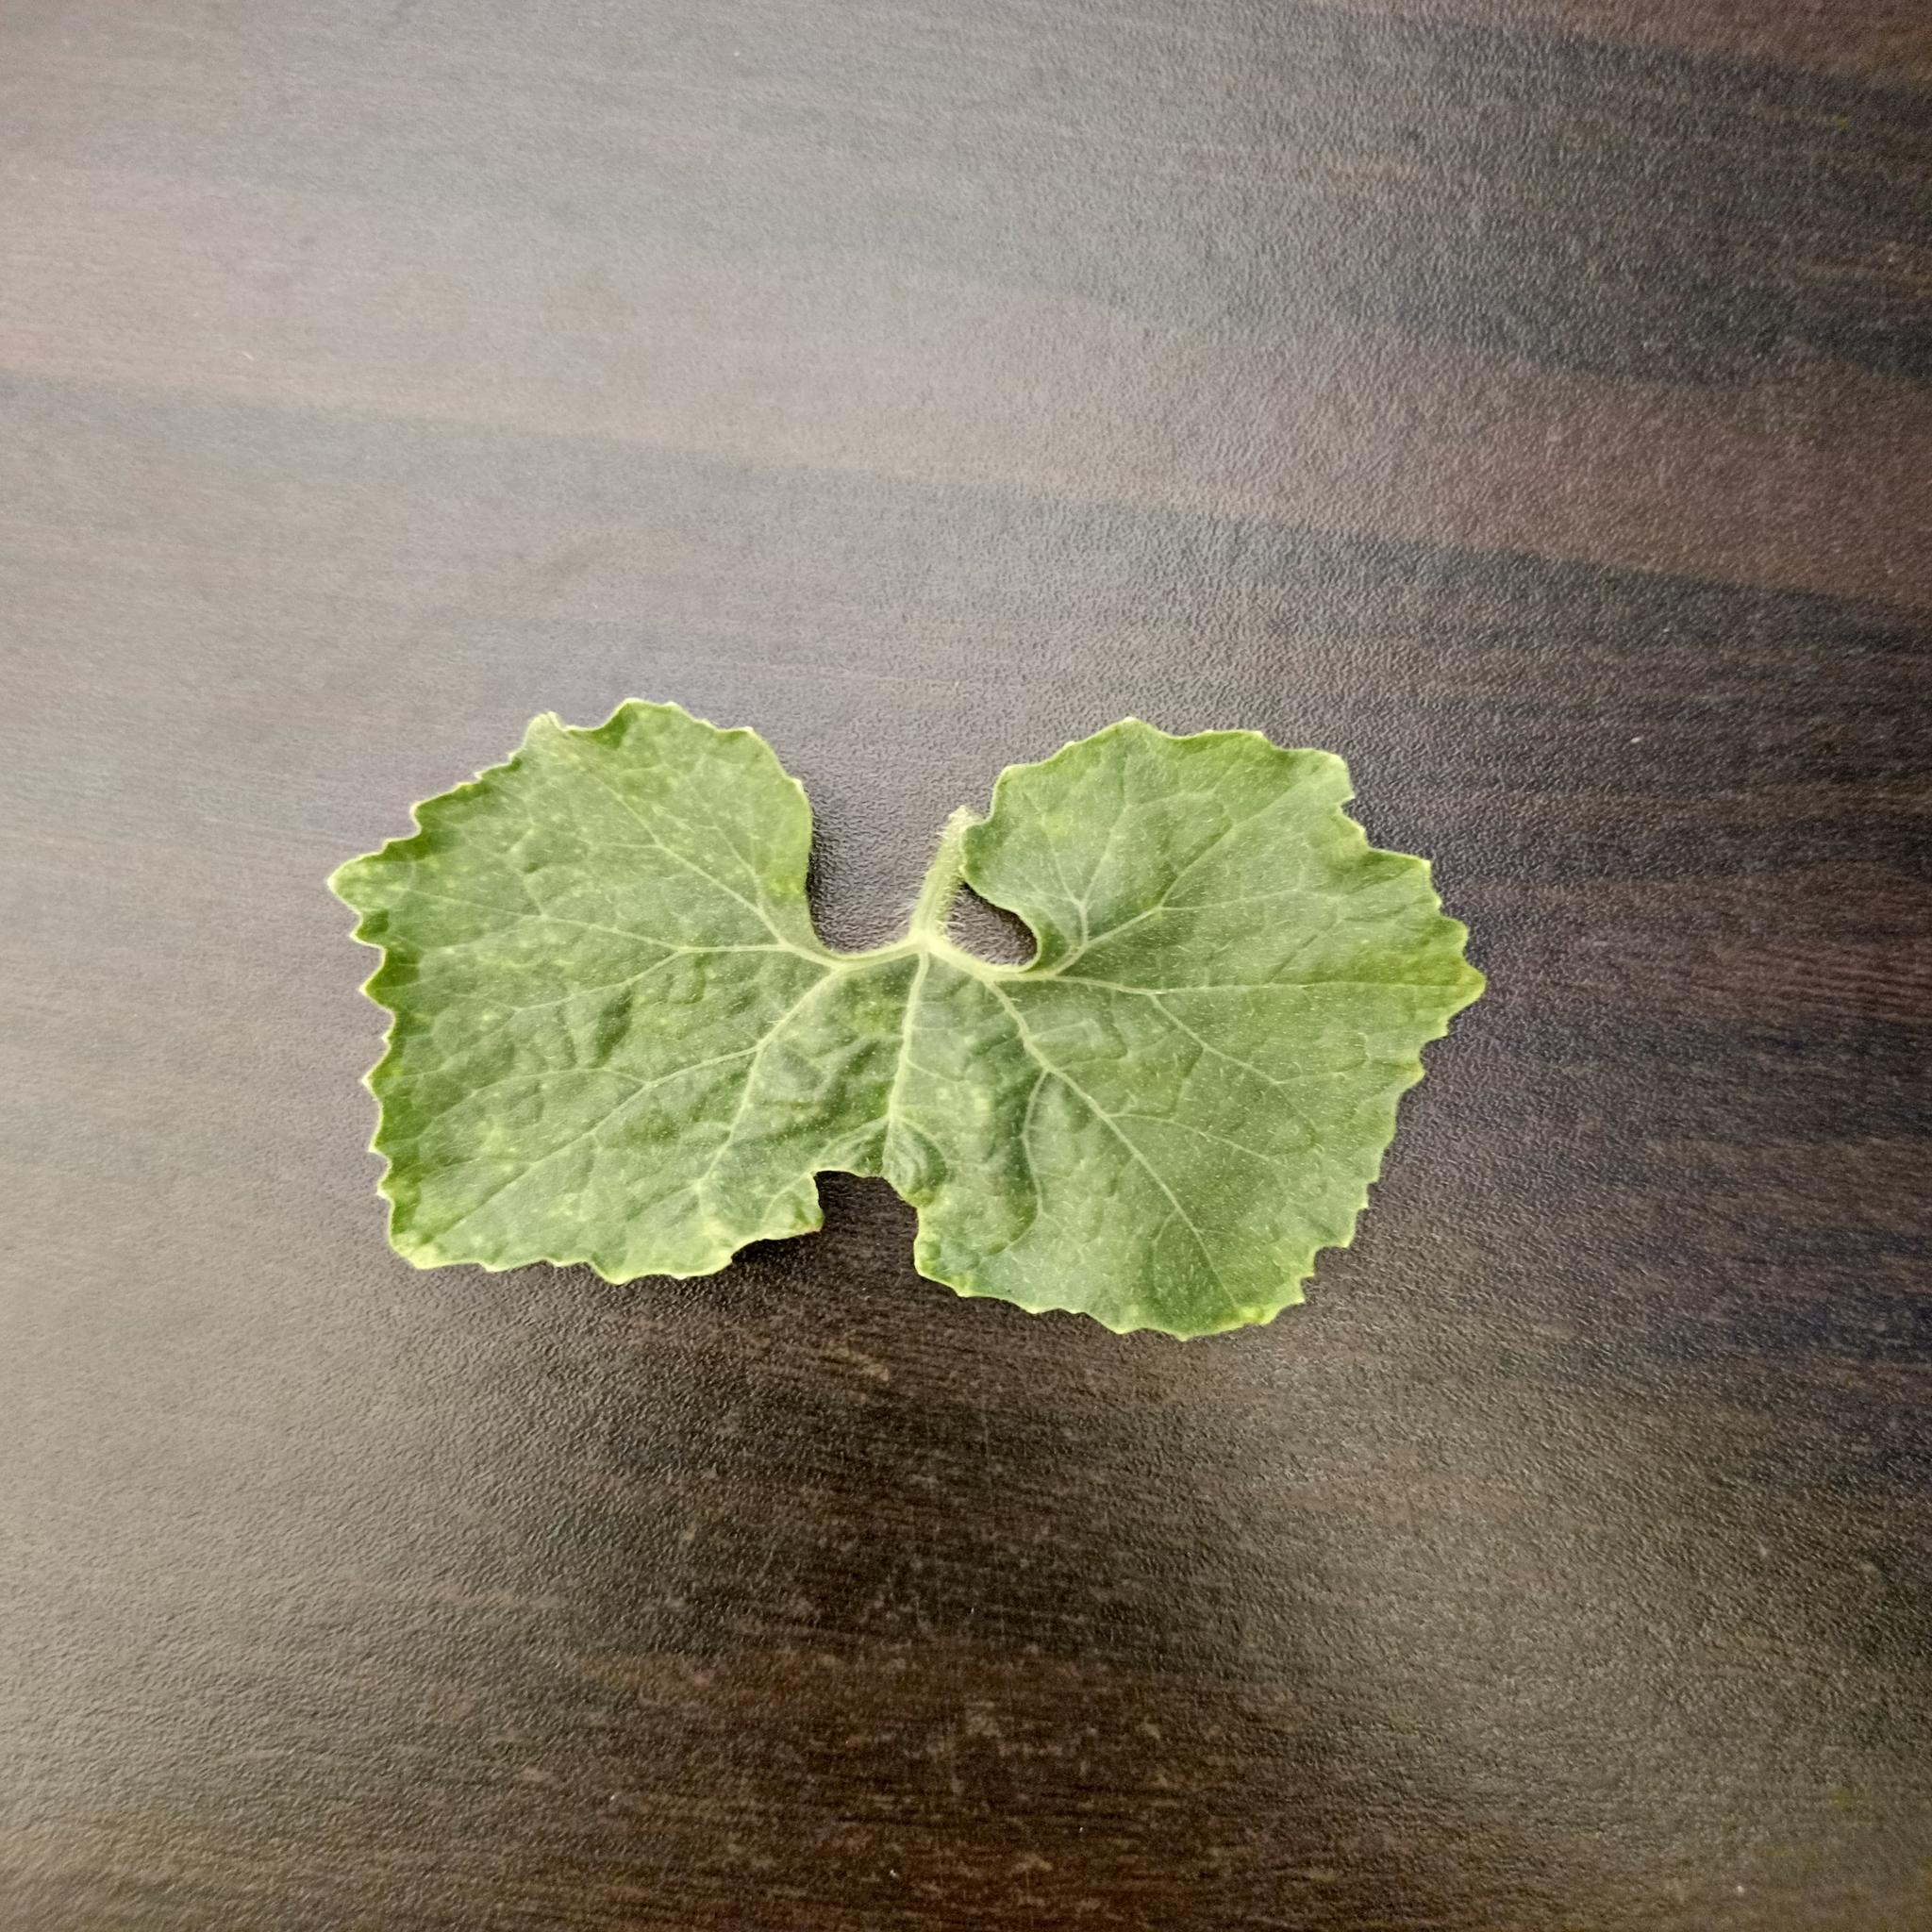
Label: Leaf curl